Fiat Chrysler Australia

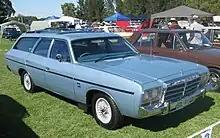
Chrysler CM Regal Wagon. Production of CM series Valiants and Regals was continued by Mitsubishi after its takeover of Chrysler Australia

Chrysler Australia's parent company began working closely with Mitsubishi Motors Corporation after they acquired a 15 percent interest in the company in 1971, with the result that Chrysler Australia began building the Mitsubishi-designed Chrysler Valiant Galant. The association with Mitsubishi also gave Chrysler Australia another winner—the 1977 Chrysler Sigma. With a range of 4-cylinder "Silent Shaft" engines, competitive pricing, "Japanese" style and the availability of a luxurious "SE" version, with optional leather trim (an innovative sales approach in its era), the Sigma marked Chrysler's sales comeback. Sigma soon became market leader in its class.